Bourn and Essendine Railway

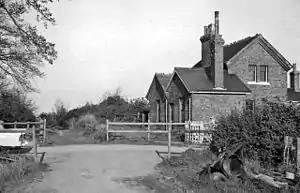
Braceborough Spa Halt

The Great Northern Railway opened its main line between Peterborough and Grantham in 1852. Bourne (then spelt Bourn, until 1872) was a significant market town, and influential people in the town saw that a railway connection was important to its continued prosperity. Stamford already had a branch line: the Stamford and Essendine Railway had opened in October 1856. An army general, a clergyman and some tradespeople in the town put together a proposal which went to Parliament as a bill.